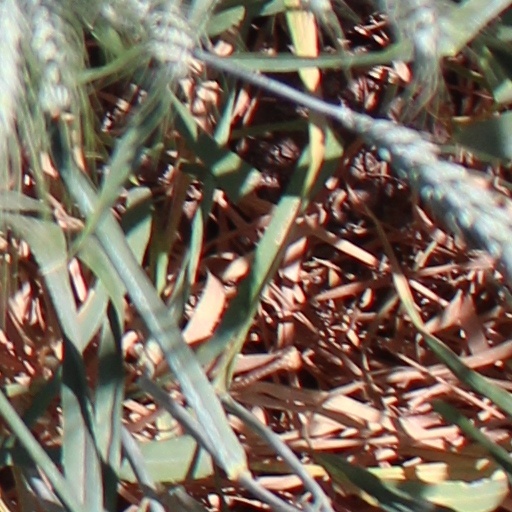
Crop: wheat